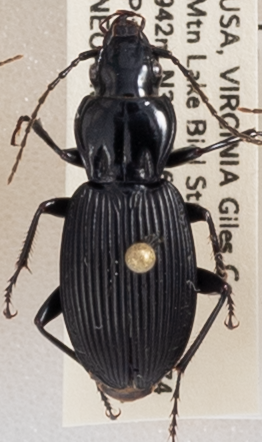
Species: Pterostichus lachrymosus
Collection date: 2018-09-25 04:00:00
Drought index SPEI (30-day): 1.594
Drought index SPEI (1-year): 1.69
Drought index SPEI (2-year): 1.594